Charlene Morett

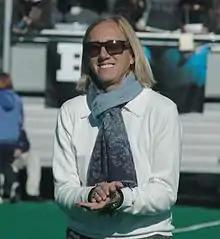
Penn State Nittany Lions field hockey head coach Charlene Morett in 2011

Charlene Frances "Char" Morett-Curtiss (born December 5, 1957) is a field hockey coach, and former player from the United States. She was a member of the Women's National Team that won the bronze medal at the 1984 Summer Olympics in Los Angeles, California.